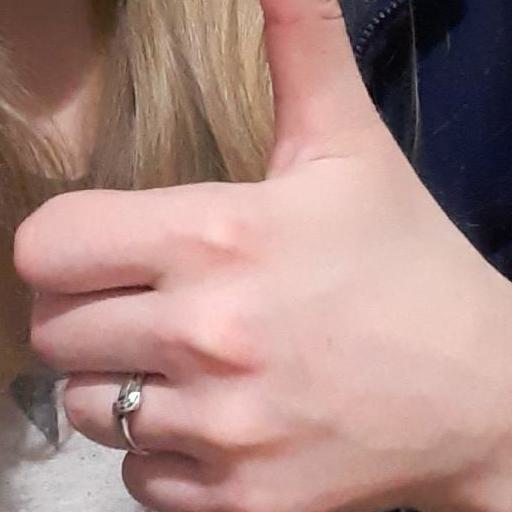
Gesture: like